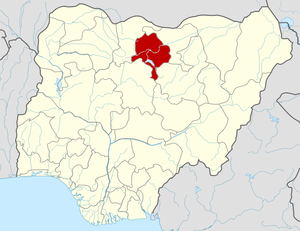
Kano est un État du nord du Nigeria. Il tire son nom de sa capitale, Kano.